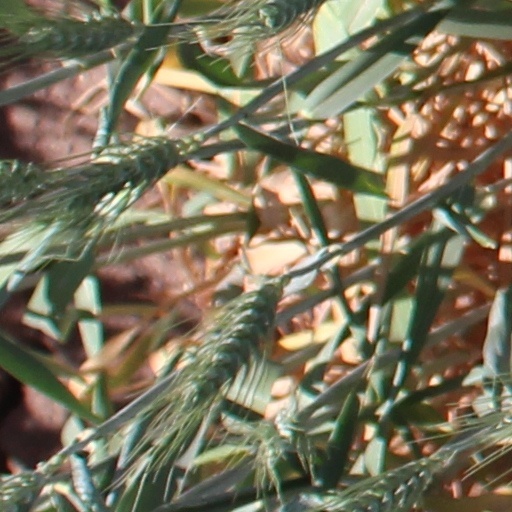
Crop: wheat